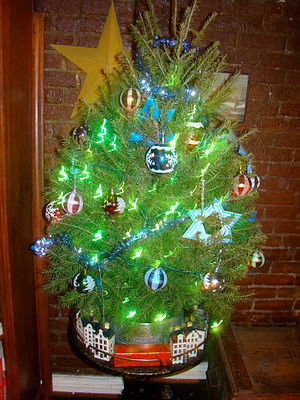
Weihnukka
"""Juletræ"" i form af en channukah-busk med jødiske symboler som davidsstjernen."
"""Weihnukka"" eller ""chrismukka"" er den henholdvis tyske og engelske ironiske betegnelse for en blanding af den kristne jul og jødiske chanukka, der fejres af jøder i kristne samfund. Denne sammenblanding lettes ved flere ligheder: De er begge familiehøjtid, stearinlys tændes, de falder tæt på hinanden, og de giver anledning til større forbrug. Sammenblanding består i optagelsen af traditionelle juleelementer som gaver, der gives alle chanukkahs otte dage; juletræ, i form af en chanukkabusk, og andre former for julepynt."